Sepp Schönmetzler

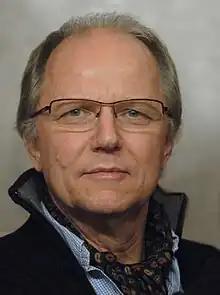
Sepp Schönmetzler

Sepp Schönmetzler (born 24 September 1944 in Etzdorf, Saxony) is a German figure skater, coach, and journalist. He is the 1962 and 1965 German national champion and placed 12th at the 1964 Winter Olympics. He produces the German figure skating magazine "Eissport-Magazin".